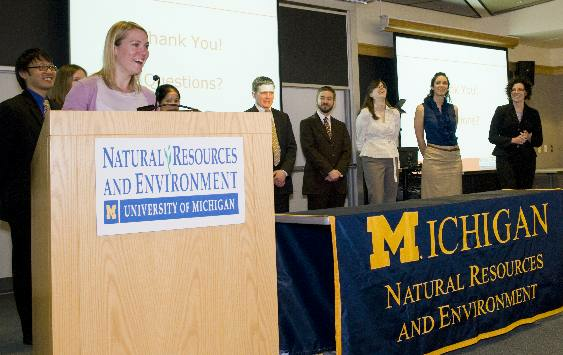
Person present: Yes